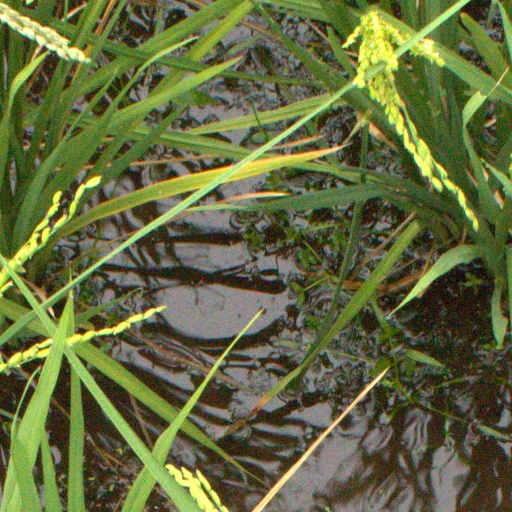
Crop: rice